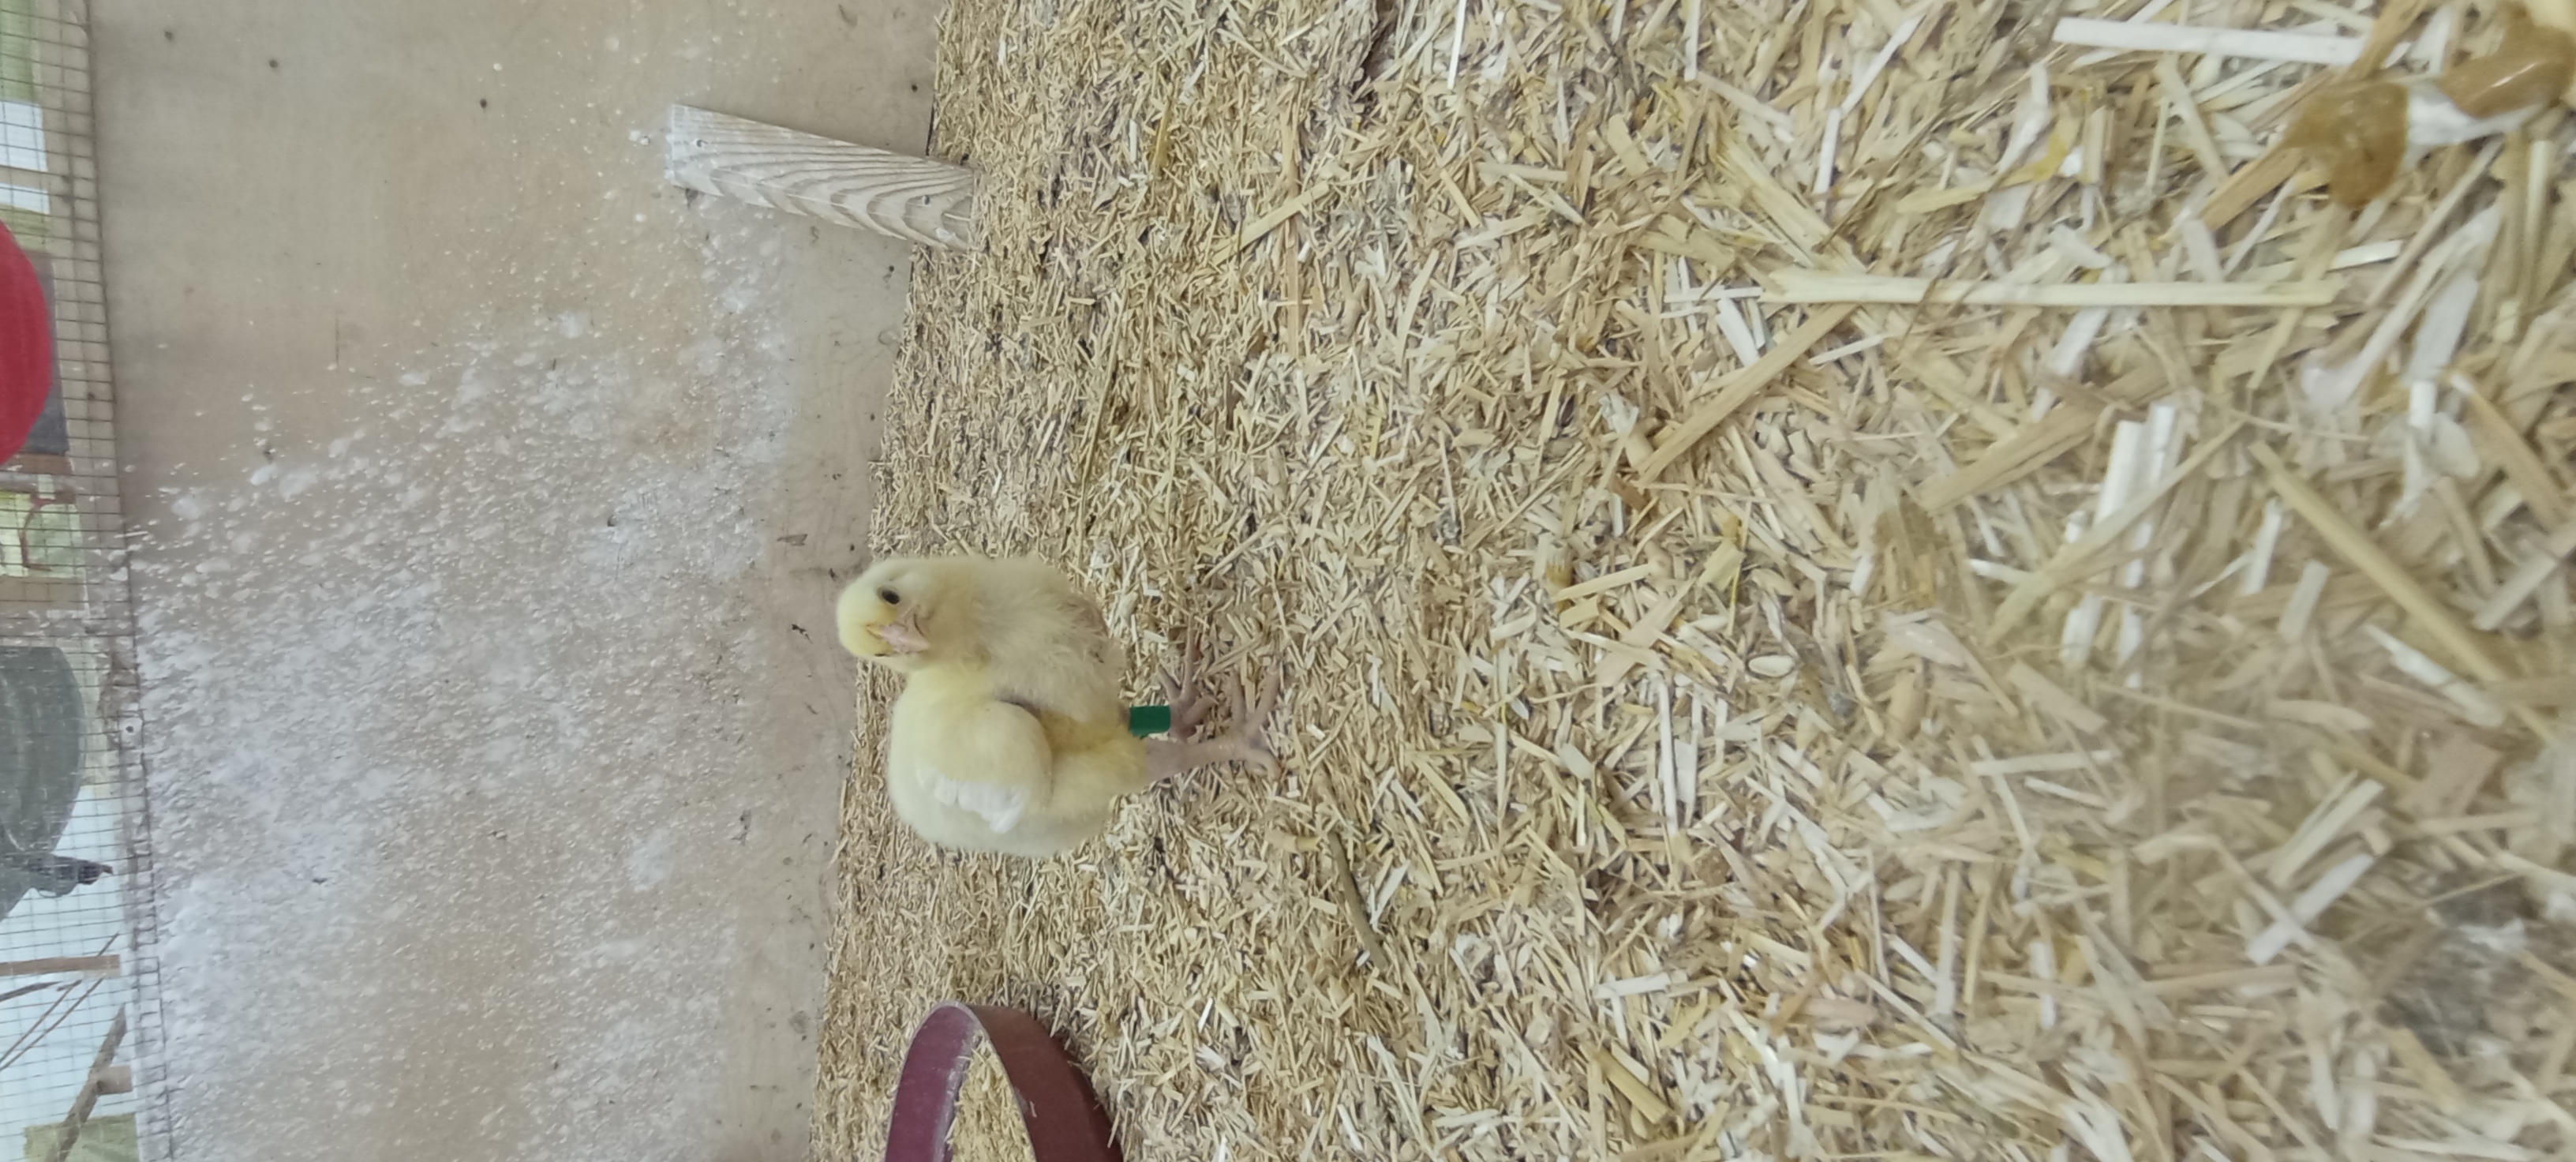
Weight: 236 g